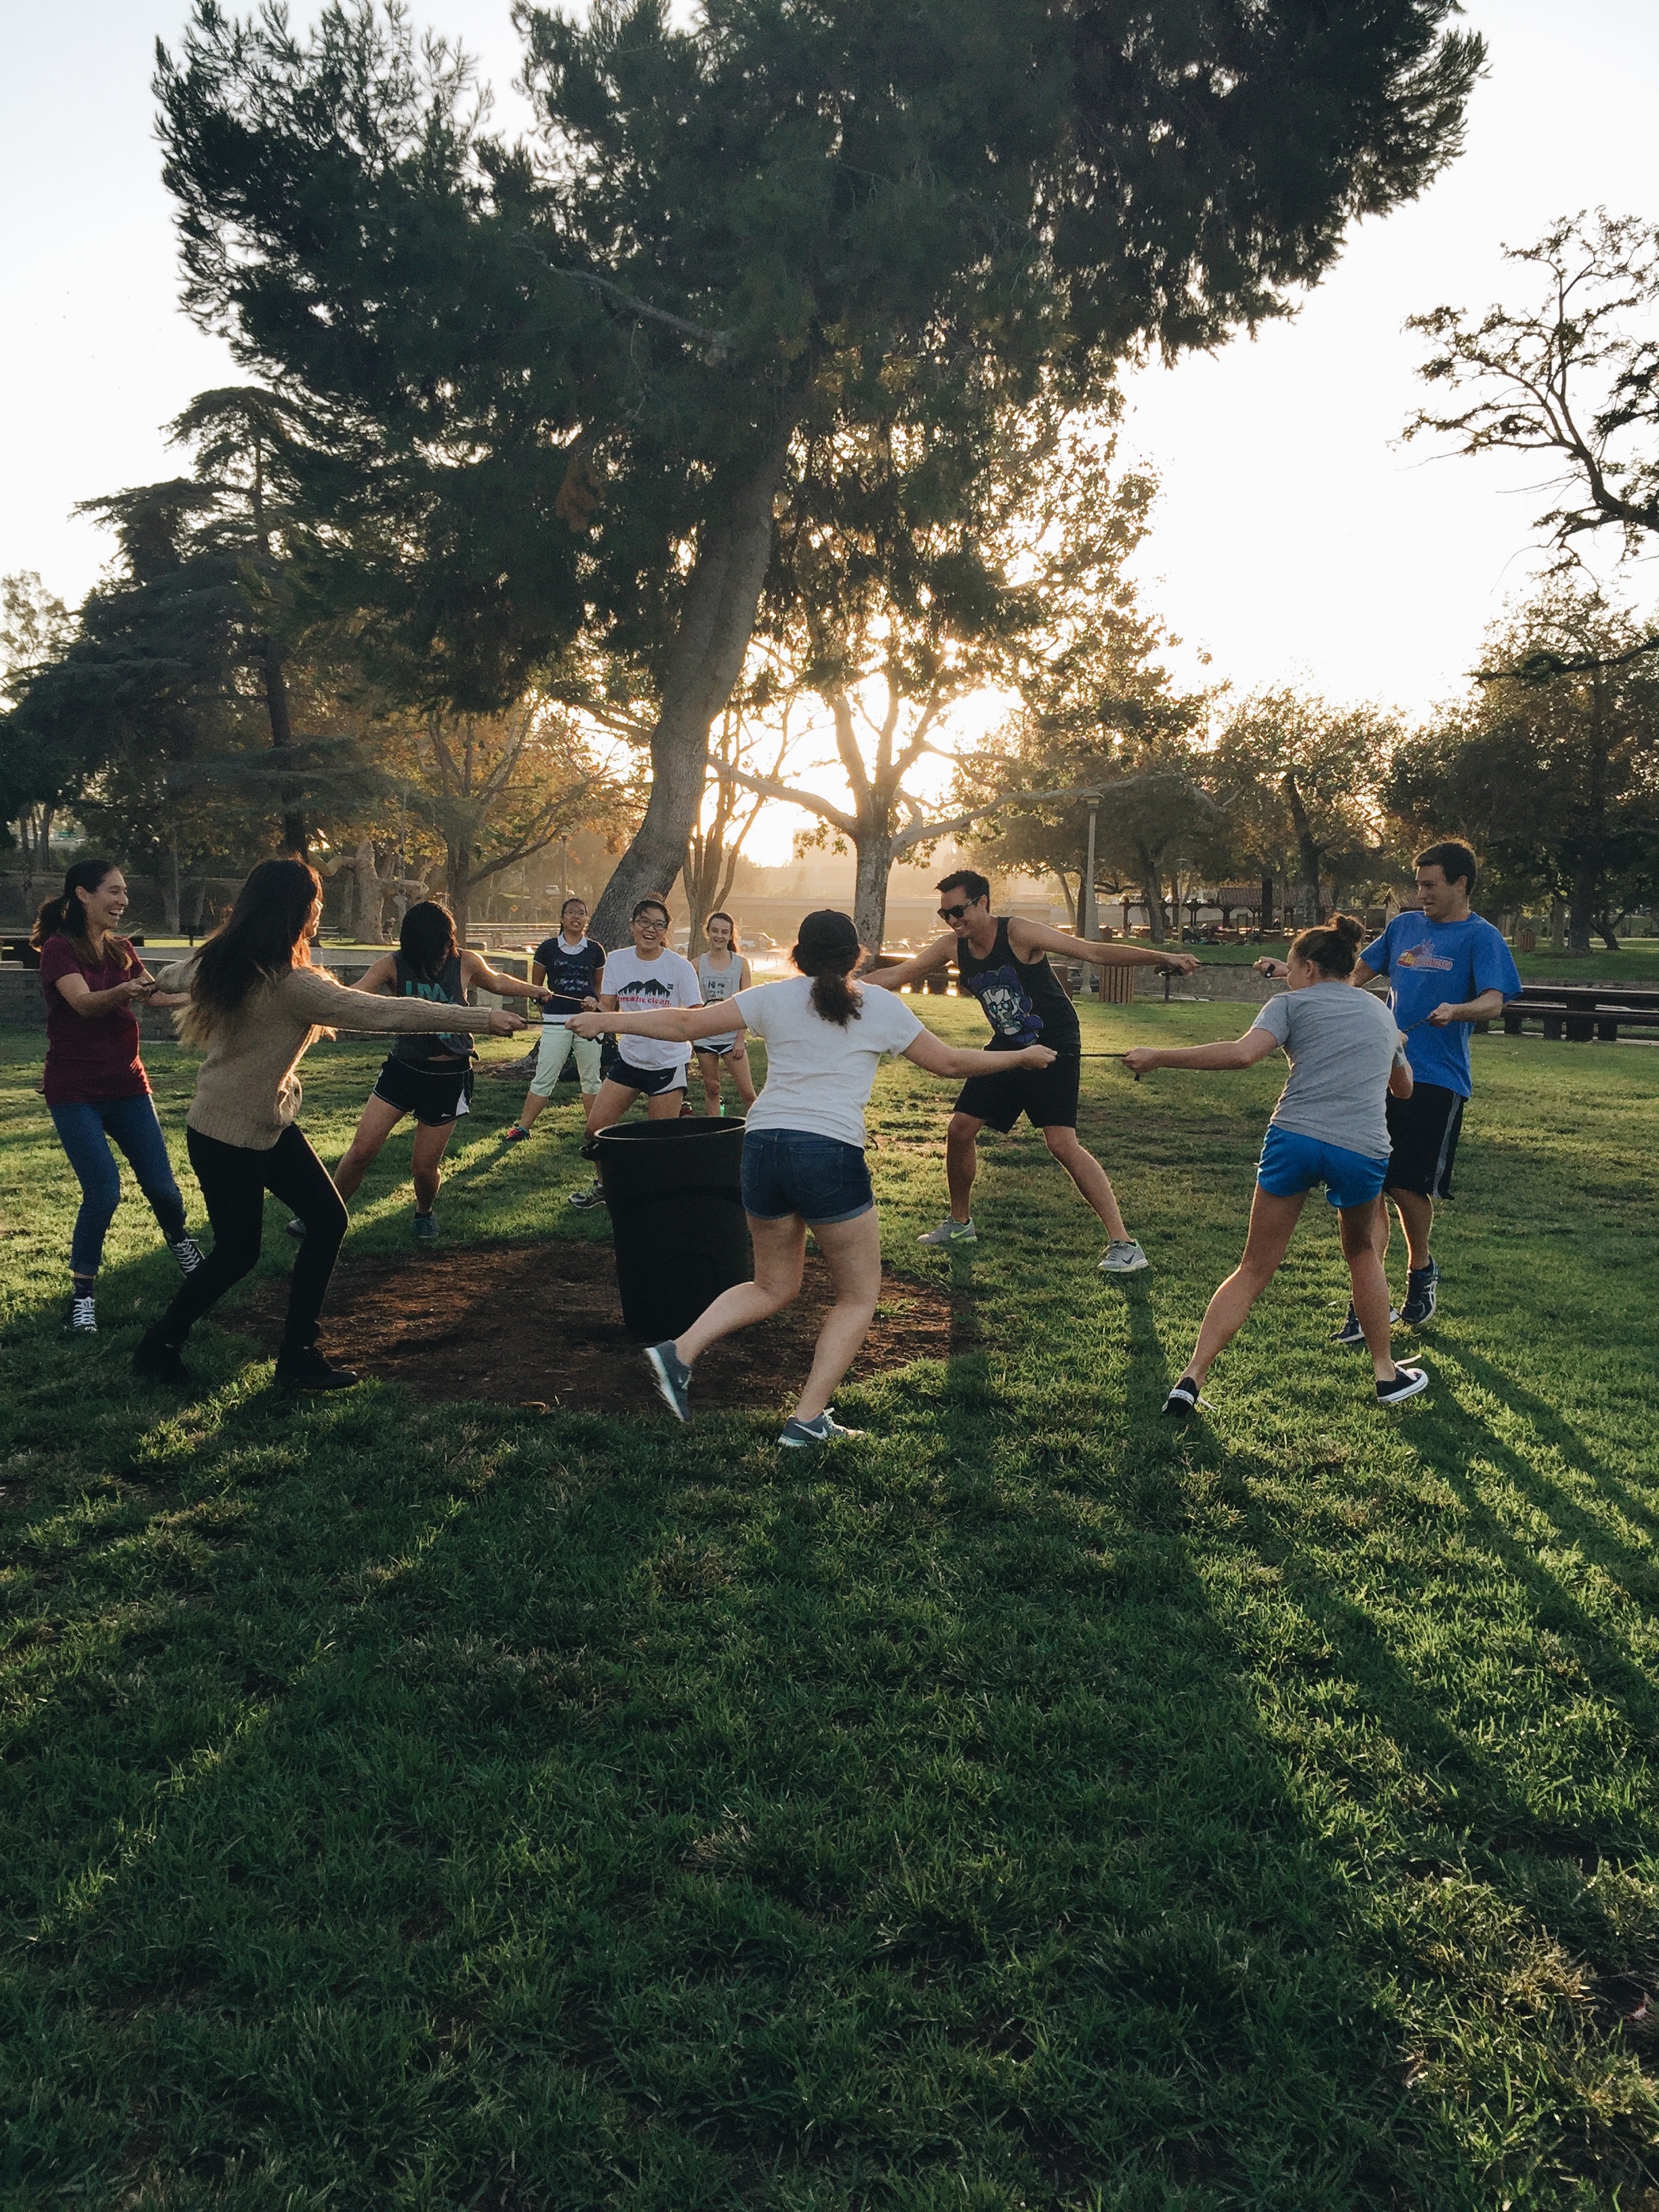
tree, running, recreation, jogging, sports, endurance, physical exercise, outdoor recreation, human action